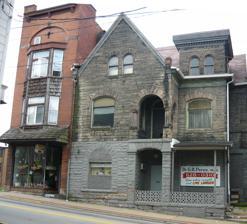
Building: Dr. J.C. McClenathan House and Office
Country: United States of America
Year built: 1895
Historic house in Pennsylvania, United States United States historic place Dr. J.C. McClenathan House and Office U.S. National Register of Historic Places McClenathan House, August 2009 Show map of Pennsylvania Show map of the United States Location 134 S. Pittsburgh St., Connellsville, Pennsylvania Coordinates 40°1′1″N 79°35′23″W / 40.01694°N 79.58972°W / 40.01694; -79.58972 Area less than one acre Built c. 1895 Architectural style Romanesque, Queen Anne NRHP reference No. 02001335 Added to NRHP November 15, 2002 Dr. J.C. McClenathan House and Office , also known as the Medical Center Building, is a historic home and doctor's office located at Connellsville , Fayette County, Pennsylvania .  It was  built about 1895, and is a 2 + 1 ⁄ 2 -story building with Richardsonian Romanesque and Queen Anne style design details.  The stone-clad building features a two-story inset porch, a sloped stone parapet , and three-story tower with decorative frieze . It was added to the National Register of Historic Places in 2002. References